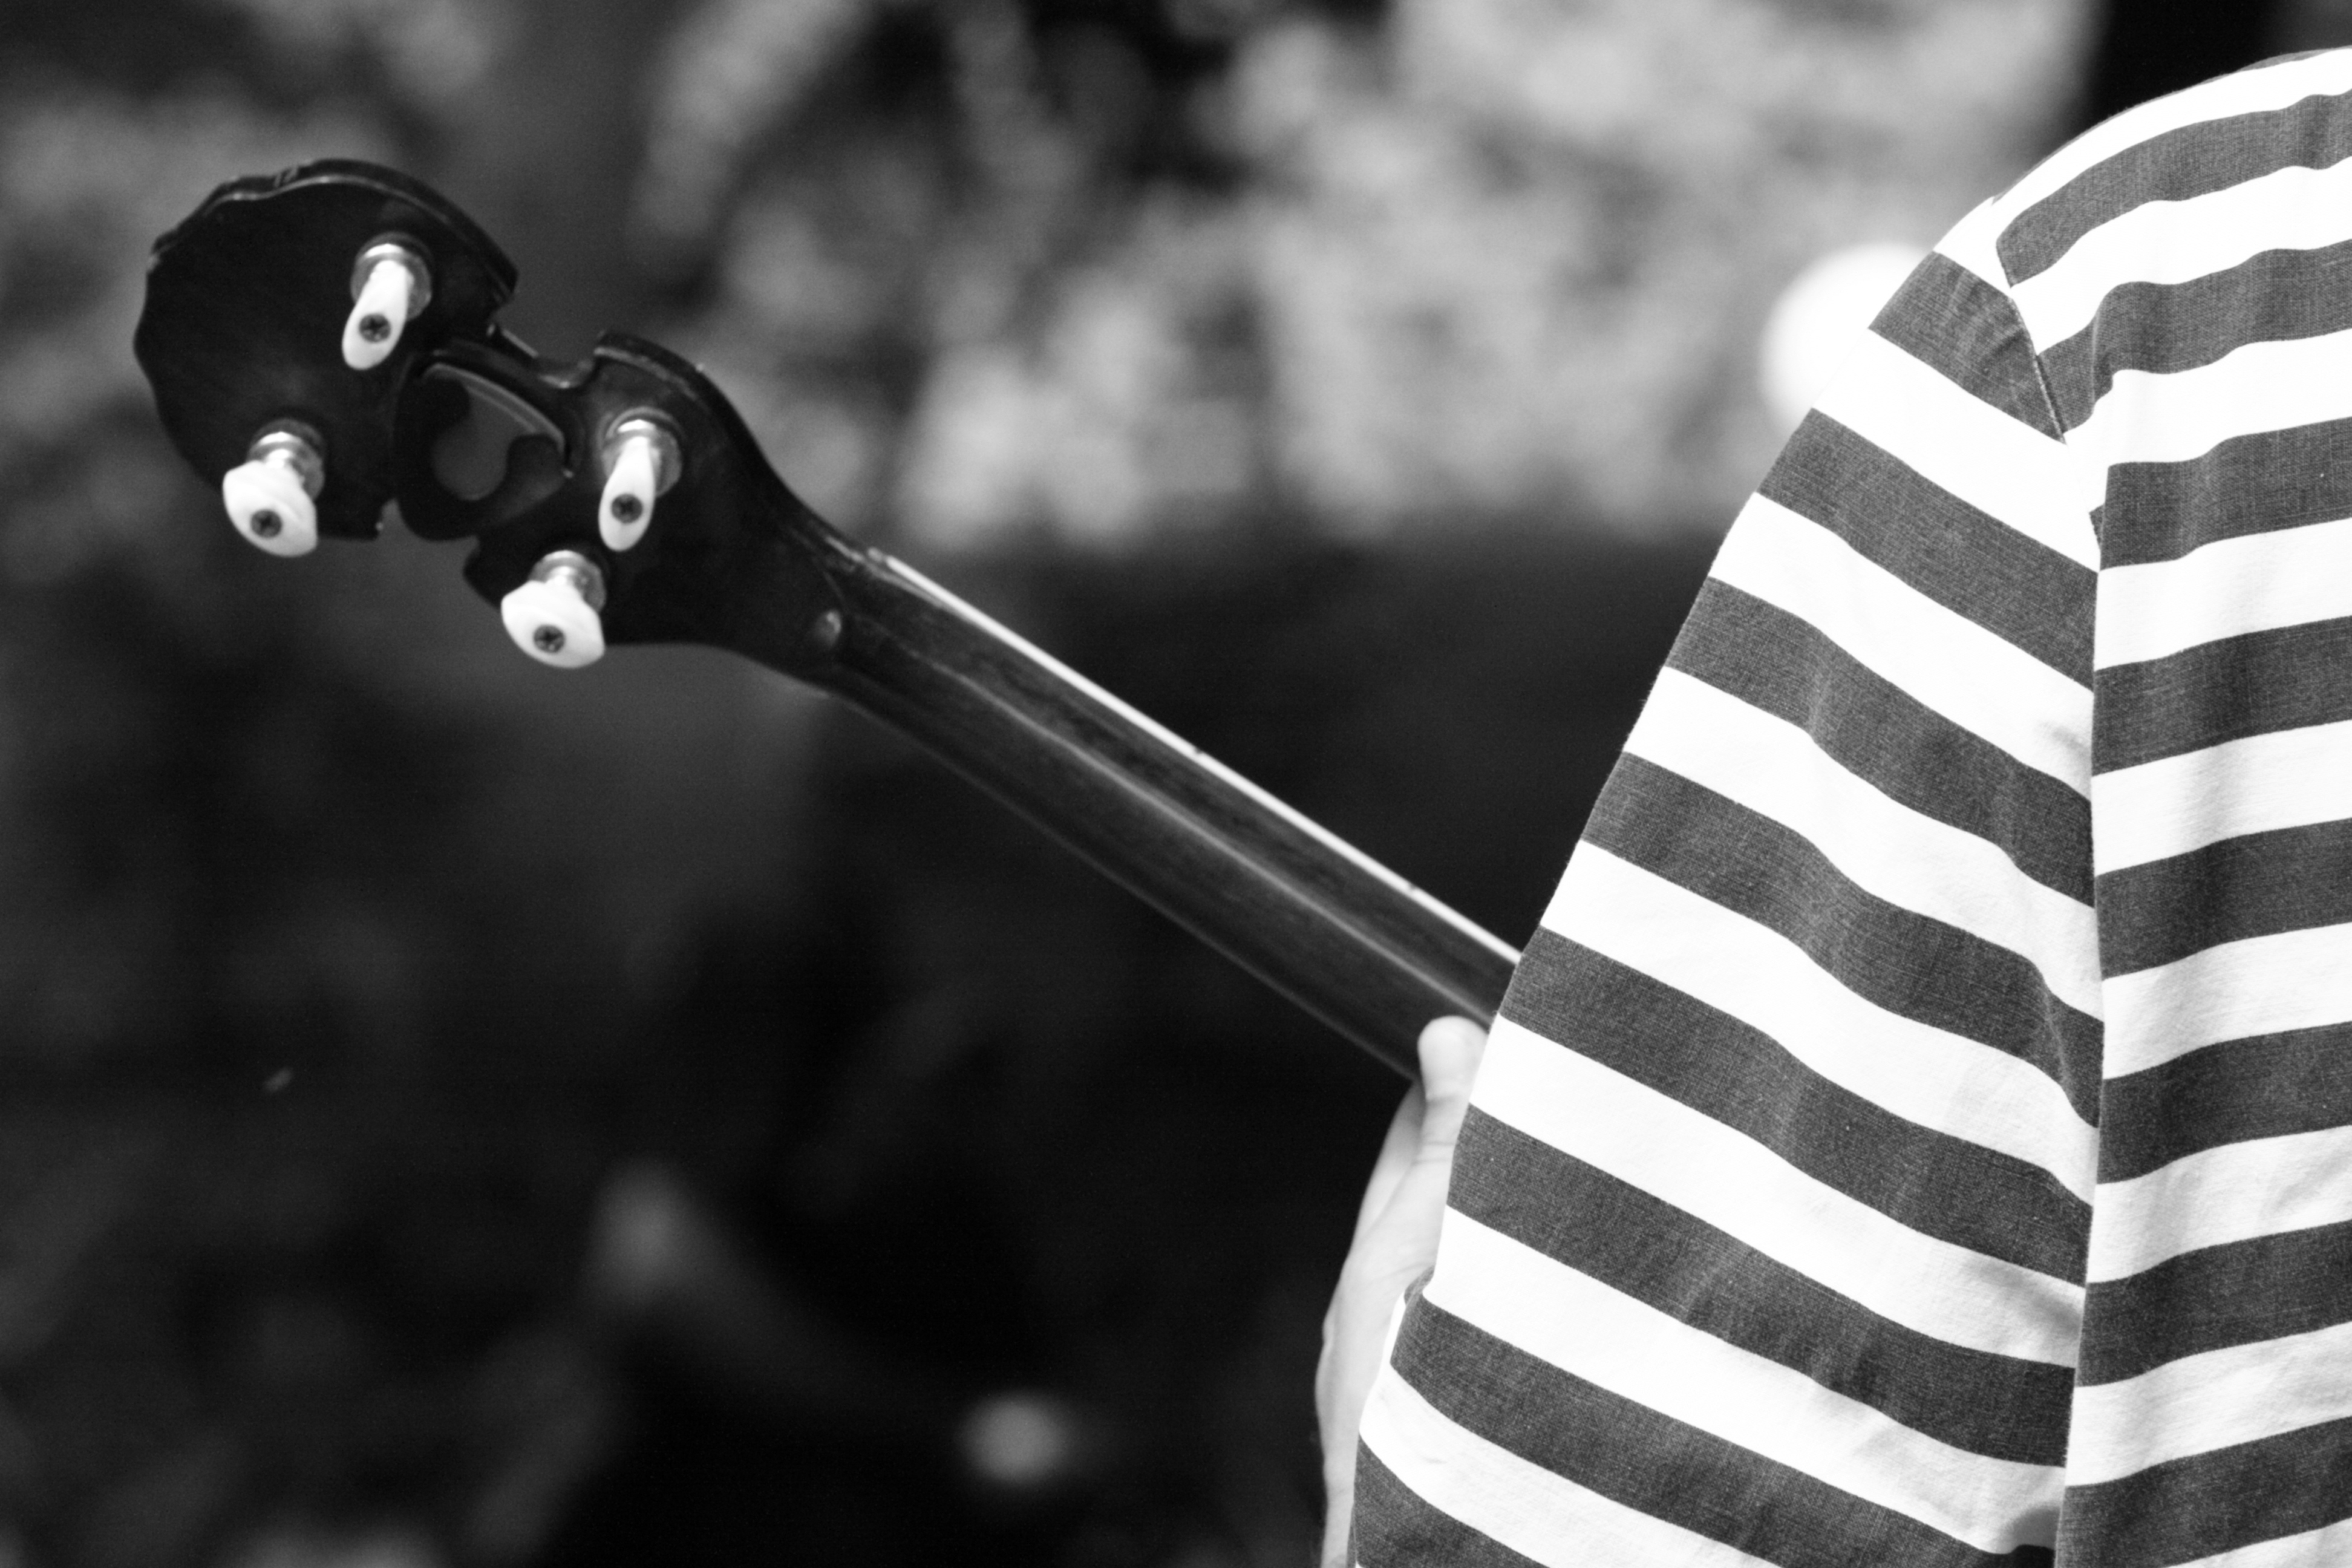
music, black and white, white, photography, guitar, black, monochrome, arm, close up, photograph, banjo, nantes, monochrome photography